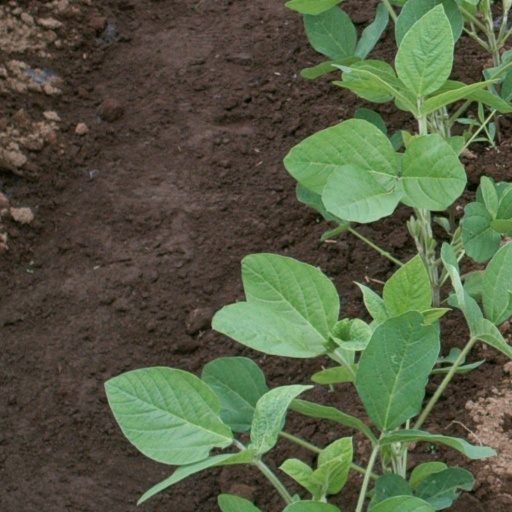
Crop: soybean